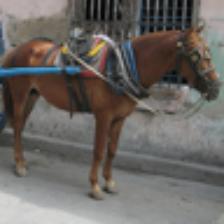
Label: NonHuman